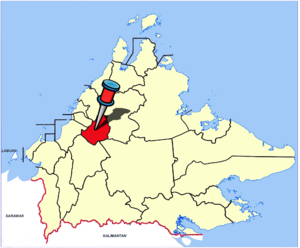
Tambunan est une ville de l’État Sabah en Malaisie dans l'ile de Bornéo. Elle est située à l'ouest de l’État à 75 km à l'est de la capitale Kota Kinabalu. La ville, qui compte 2 553 habitants en 2010, est le chef-lieu du district éponyme. Les habitants font partie principalement des ethnies Dusun et Kadasan. La ville se trouve dans une vallée de la chaîne Crocker à une altitude de 750 mètres. Le paysage est caractérisé par de nombreuses rizières en terrasse et la présence de forêts de bambou héritage de cultures coloniales. Sur le territoire se trouve le deuxième sommet de Sabah, le Trus Madi qui culmine à 2 642 mètres. La rébellion de Mat Salleh a opposé sur le territoire de la région les indigènes à la British North Borneo Chartered Company entre 1894 et 1905.